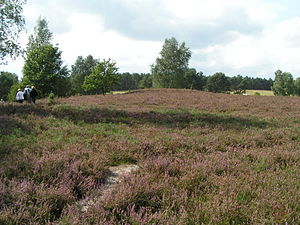
Samtgemeinde Kirchdorf / Geografi
Kirchdorfer Heide
Kirchdorf er et amt i Landkreis Diepholz i den tyske delstat Niedersachsen der blev oprettet i 1974. Administrationen ligger i byen Kirchdorf.